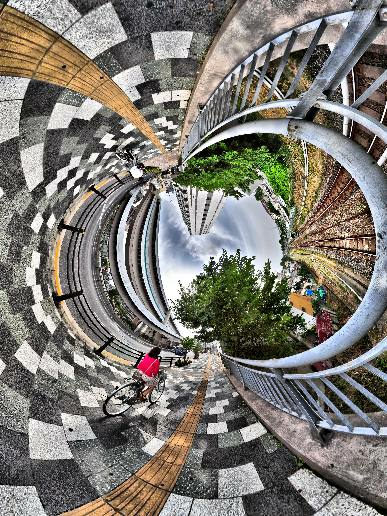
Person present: No